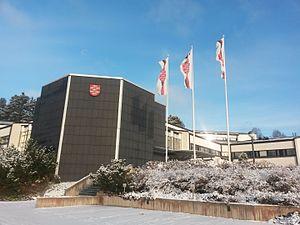
Viitasaari est une ville du centre-ouest de la Finlande, dans la région de Finlande-Centrale.